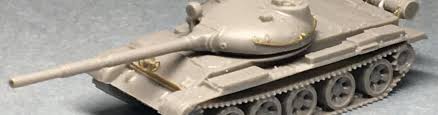
Label: Tank